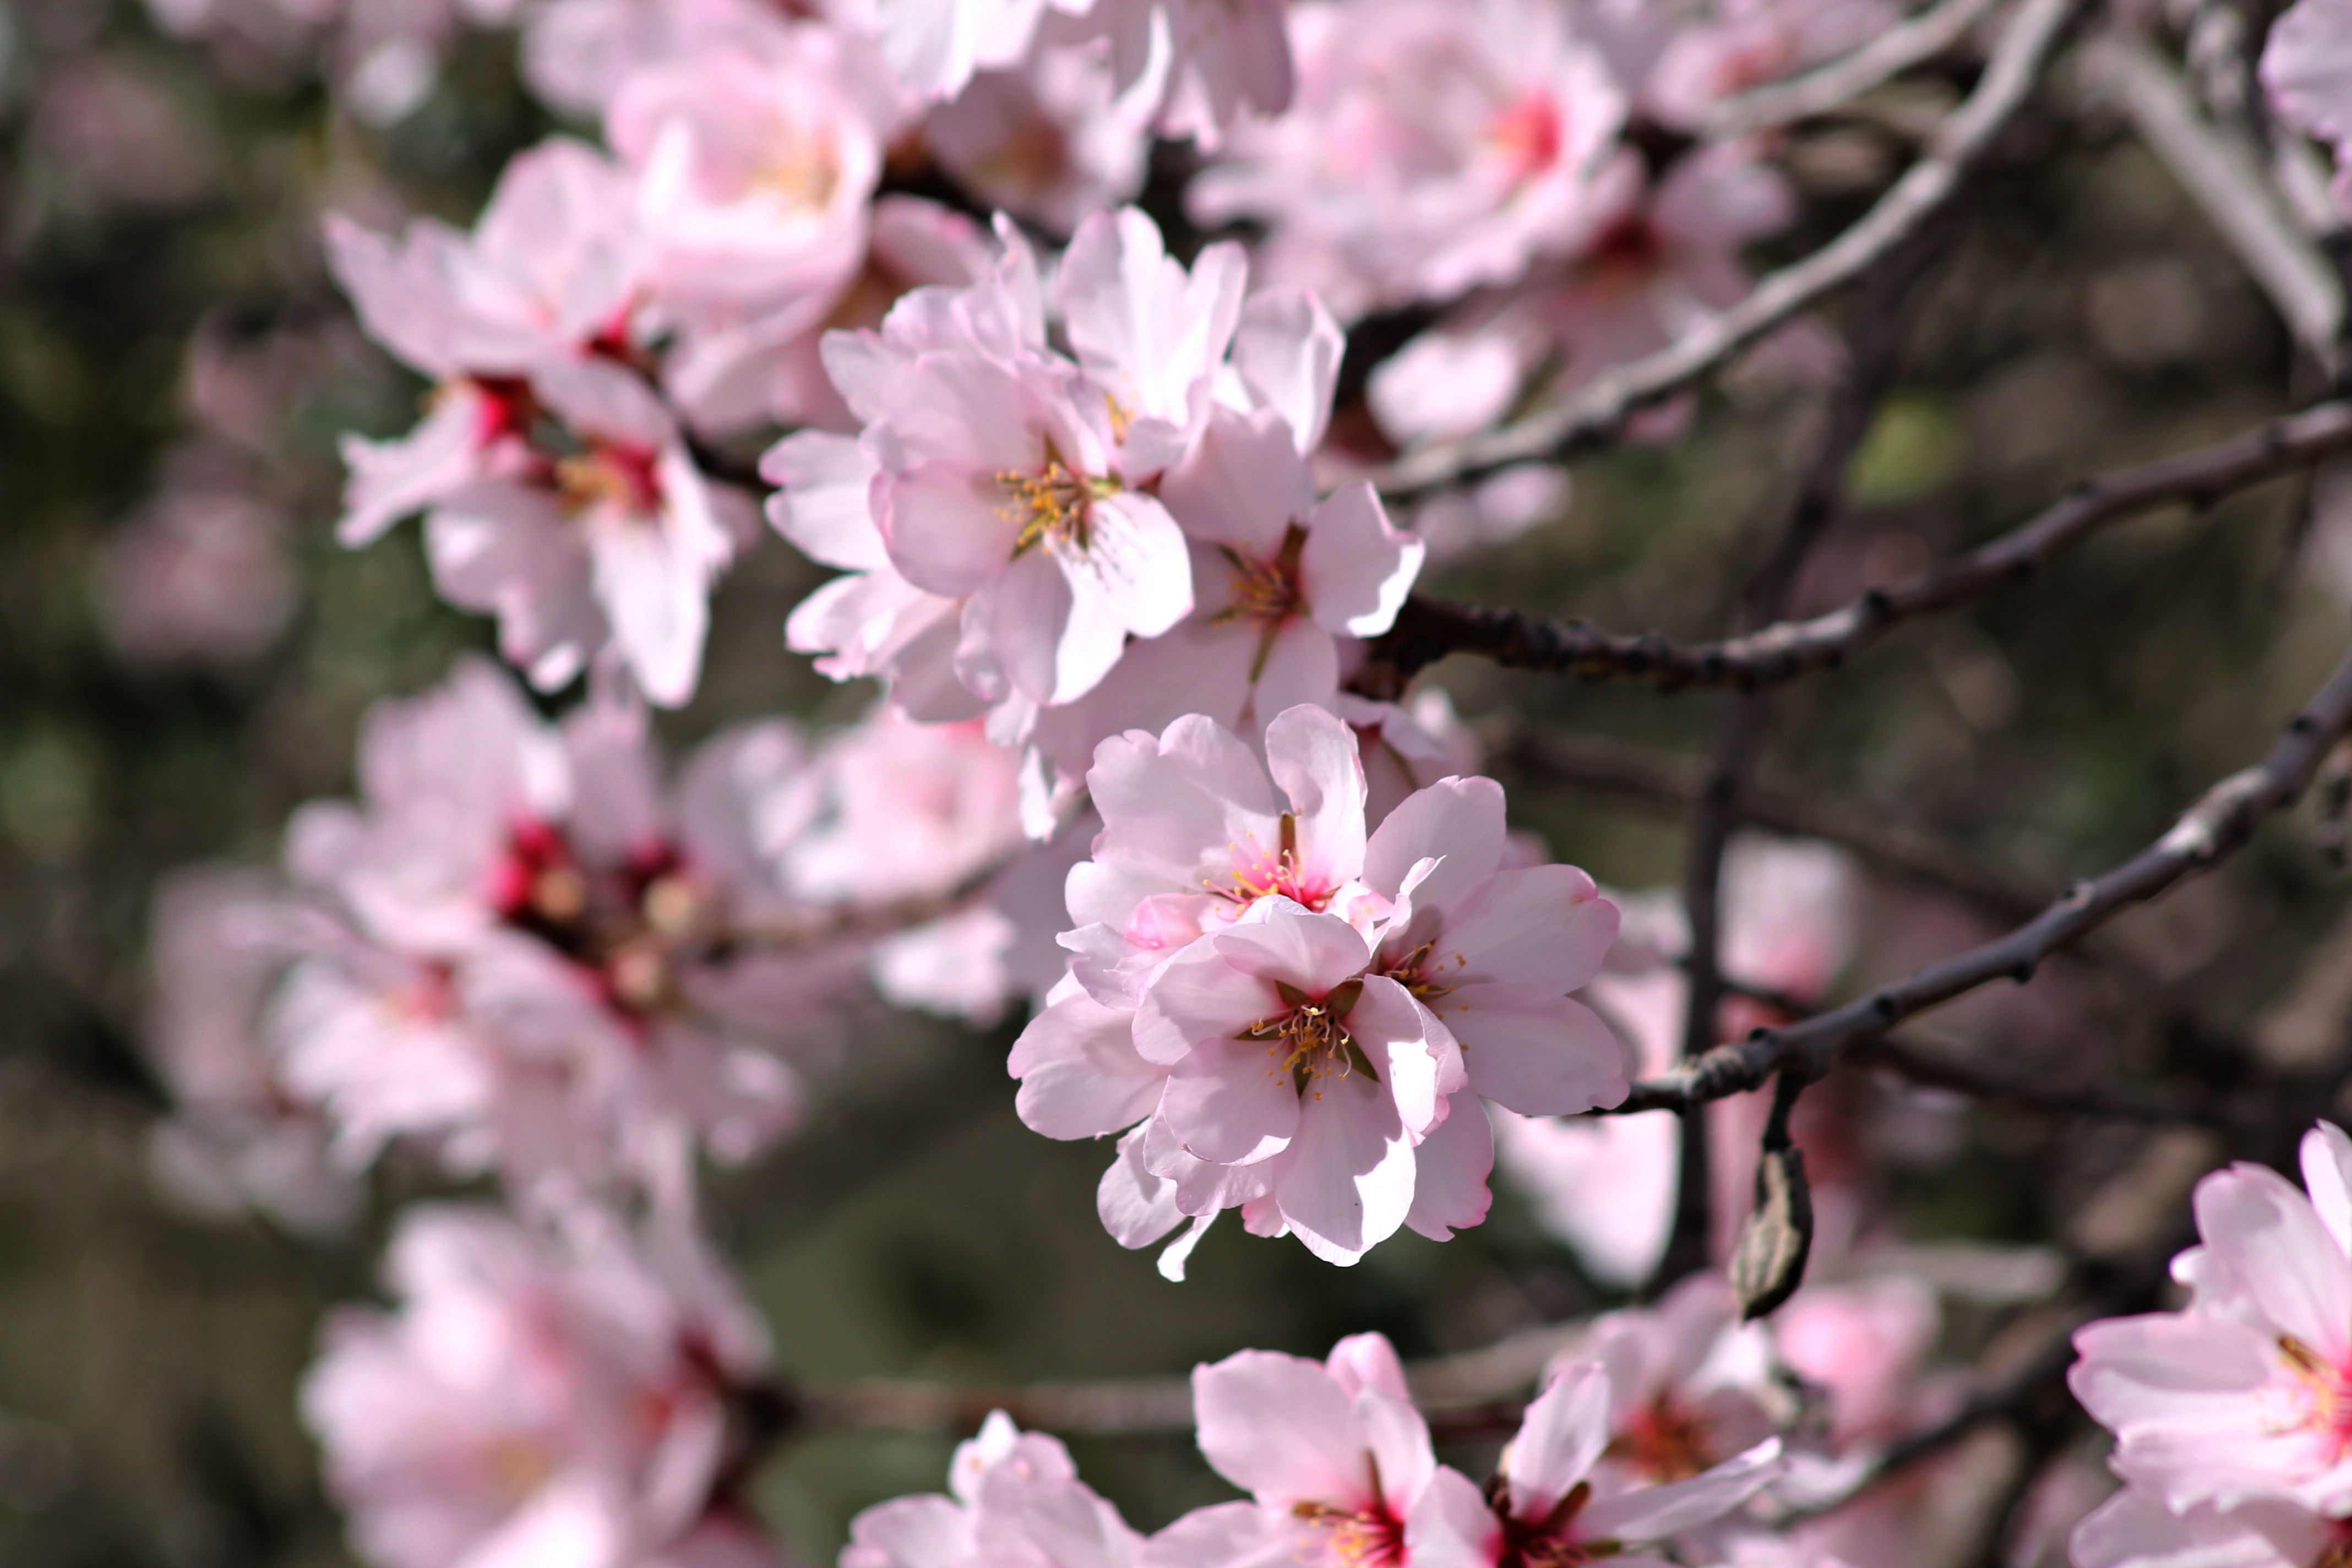
nature, branch, blossom, winter, plant, field, flower, petal, pollination, food, spring, mediterranean, produce, macro, botany, pink, flora, cherry blossom, flowers, insects, beauty, february, flowering, ephemeral, dry fruit, macro photography, encounter, flowering plant, rose family, almond tree, land plant, ephemeral encounter, flower of the almond tree